Mosque of Sultan Ibrahim Ibn Adham

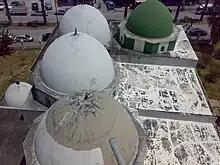
Close-up of the domes of the mosque

The mosque has three perpendicular entrances; a northern entrance that leads directly to the open courtyard, a southern entrance that leads to the shrine, and an eastern entrance that leads to a row of warehouses. The eastern entrance also leads to a more modern part of the building. The mosque complex consists of three main features; the prayer hall, the courtyard, and the shrine room.